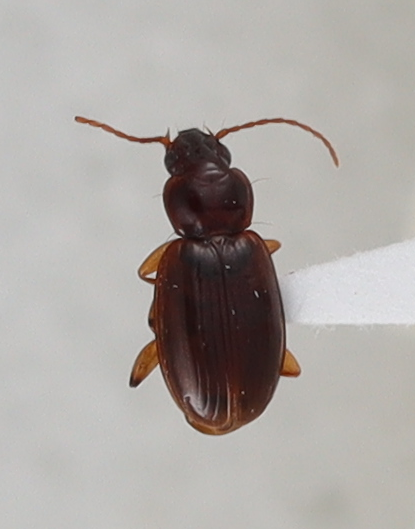
Scientific name: Trechus obtusus
Plot: 3
Trap: S
Collected: 20190911